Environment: real
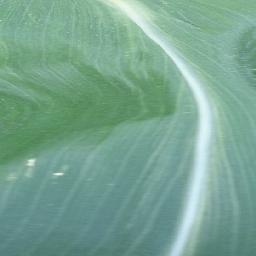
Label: healthy